Tonoyama Station

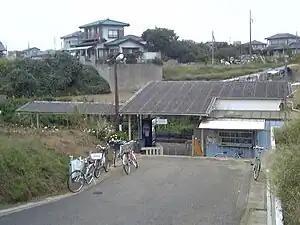
Tonoyama Station, October 2009

is a passenger railway station on the Minato Line in the city of Hitachinaka, Ibaraki, Japan, operated by the third-sector railway operator Hitachinaka Seaside Railway.